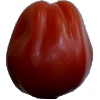
Label: tomato_heart